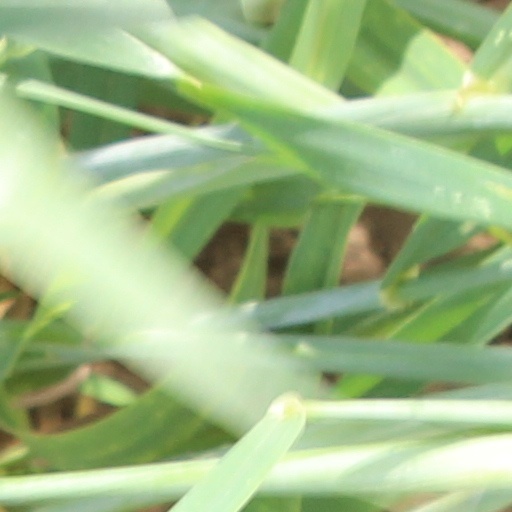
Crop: wheat